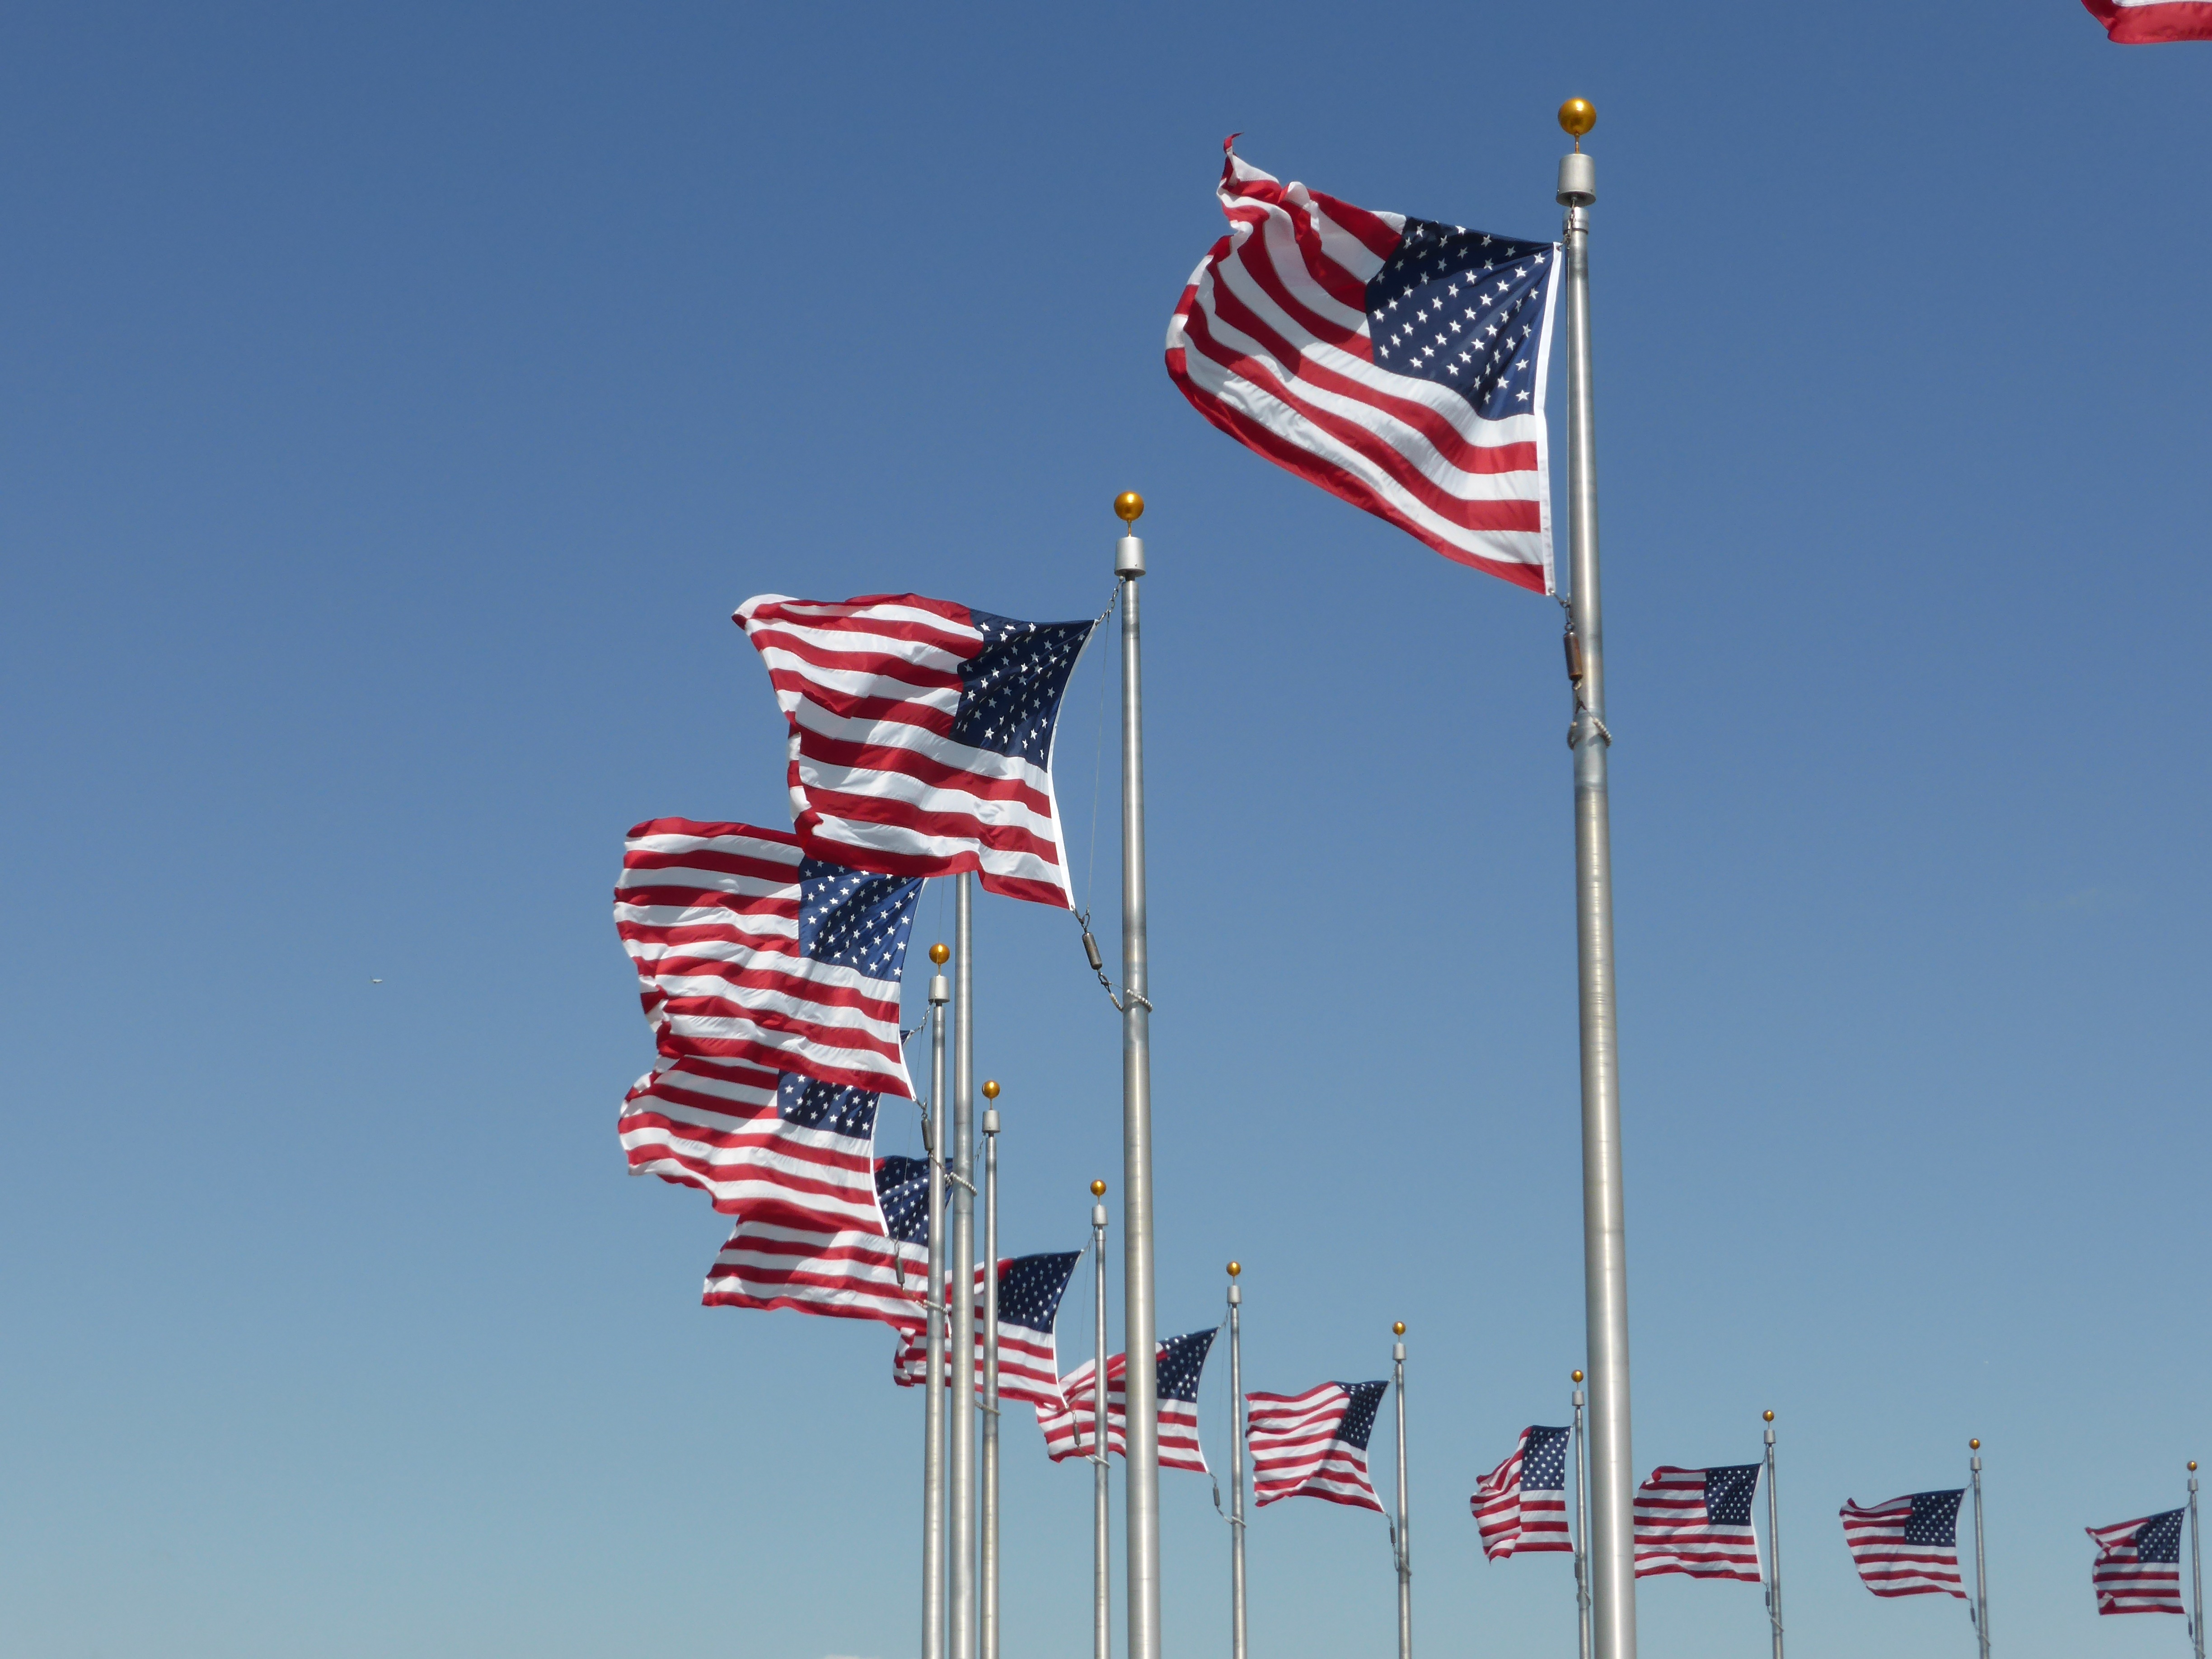
monument, mast, flag, usa, america, flags, flag of the united states